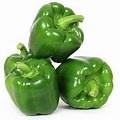
Label: capsicum